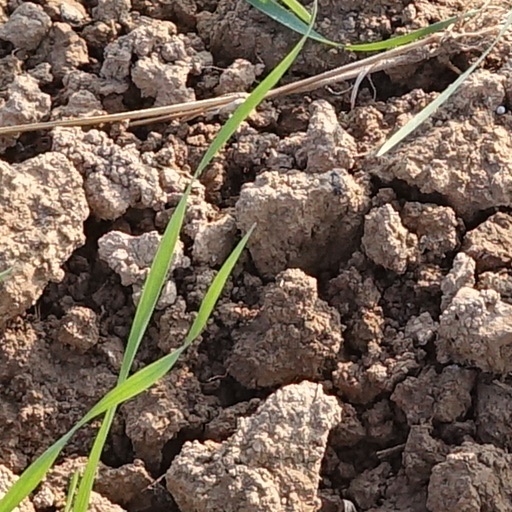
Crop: wheat